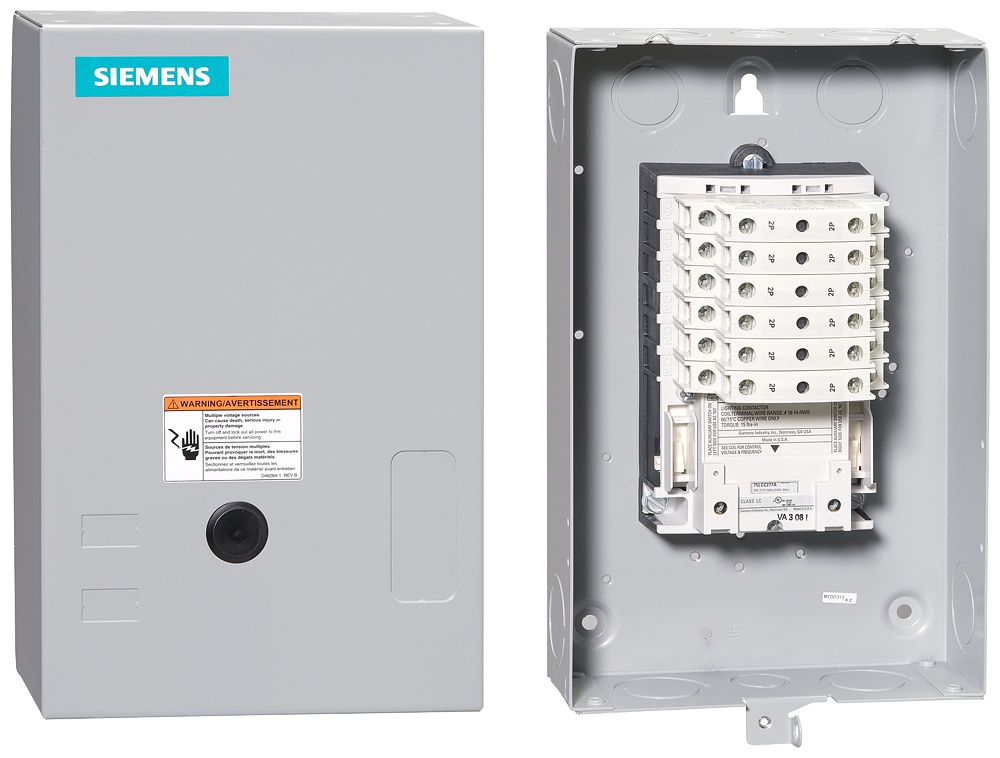
Siemens LCE01C703480A
Electrically held lighting contactor, H2 Amp rating 30A (tungsten 20A), 7 N.C. / 3 N.O. poles, 460-480V 60Hz/440V 50Hz coil, Non-combination type, Enclosure NEMA type 1, Indoor general purpose useCONTACTOR, LTG, EH, N1, 30A, 7NC, 3NO, 480V Siemens LCE01C703480A is now available new, surplus, and used from Williams Automation. If you need a specific firmware or series relating to this item, please call or email us with your request. We can also provide specifications and/or a data sheet for this item upon request. Please call or email us if you require one. Please note we offer UPS Next Day Air shipping for all orders. Please be sure to select next day shipping at checkout, and we will provide same-day shipment. Call (803) 761-7027 if you have any questions about availability, or email us at sales@williamsautomation.com .
Brand: Williams Automation
Category: Hardware > Power & Electrical Supplies > Electrical Switches > Specialty Electrical Switches & Relays > Specialty Relays